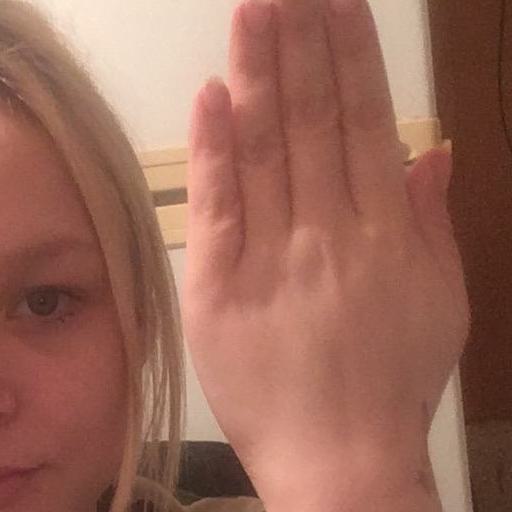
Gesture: stop_inverted